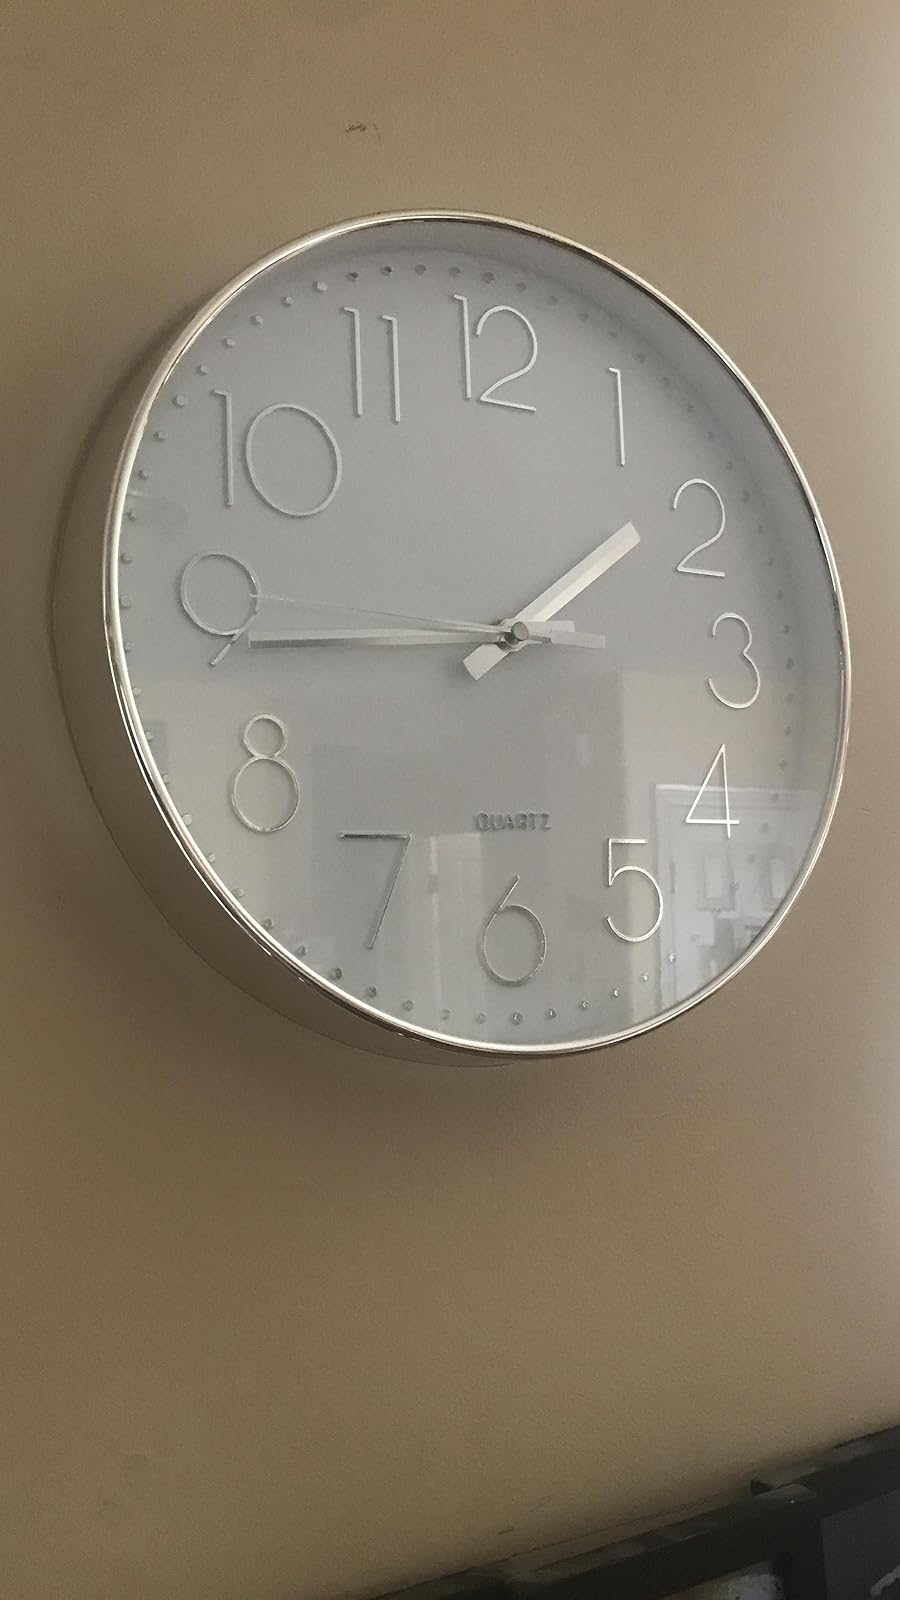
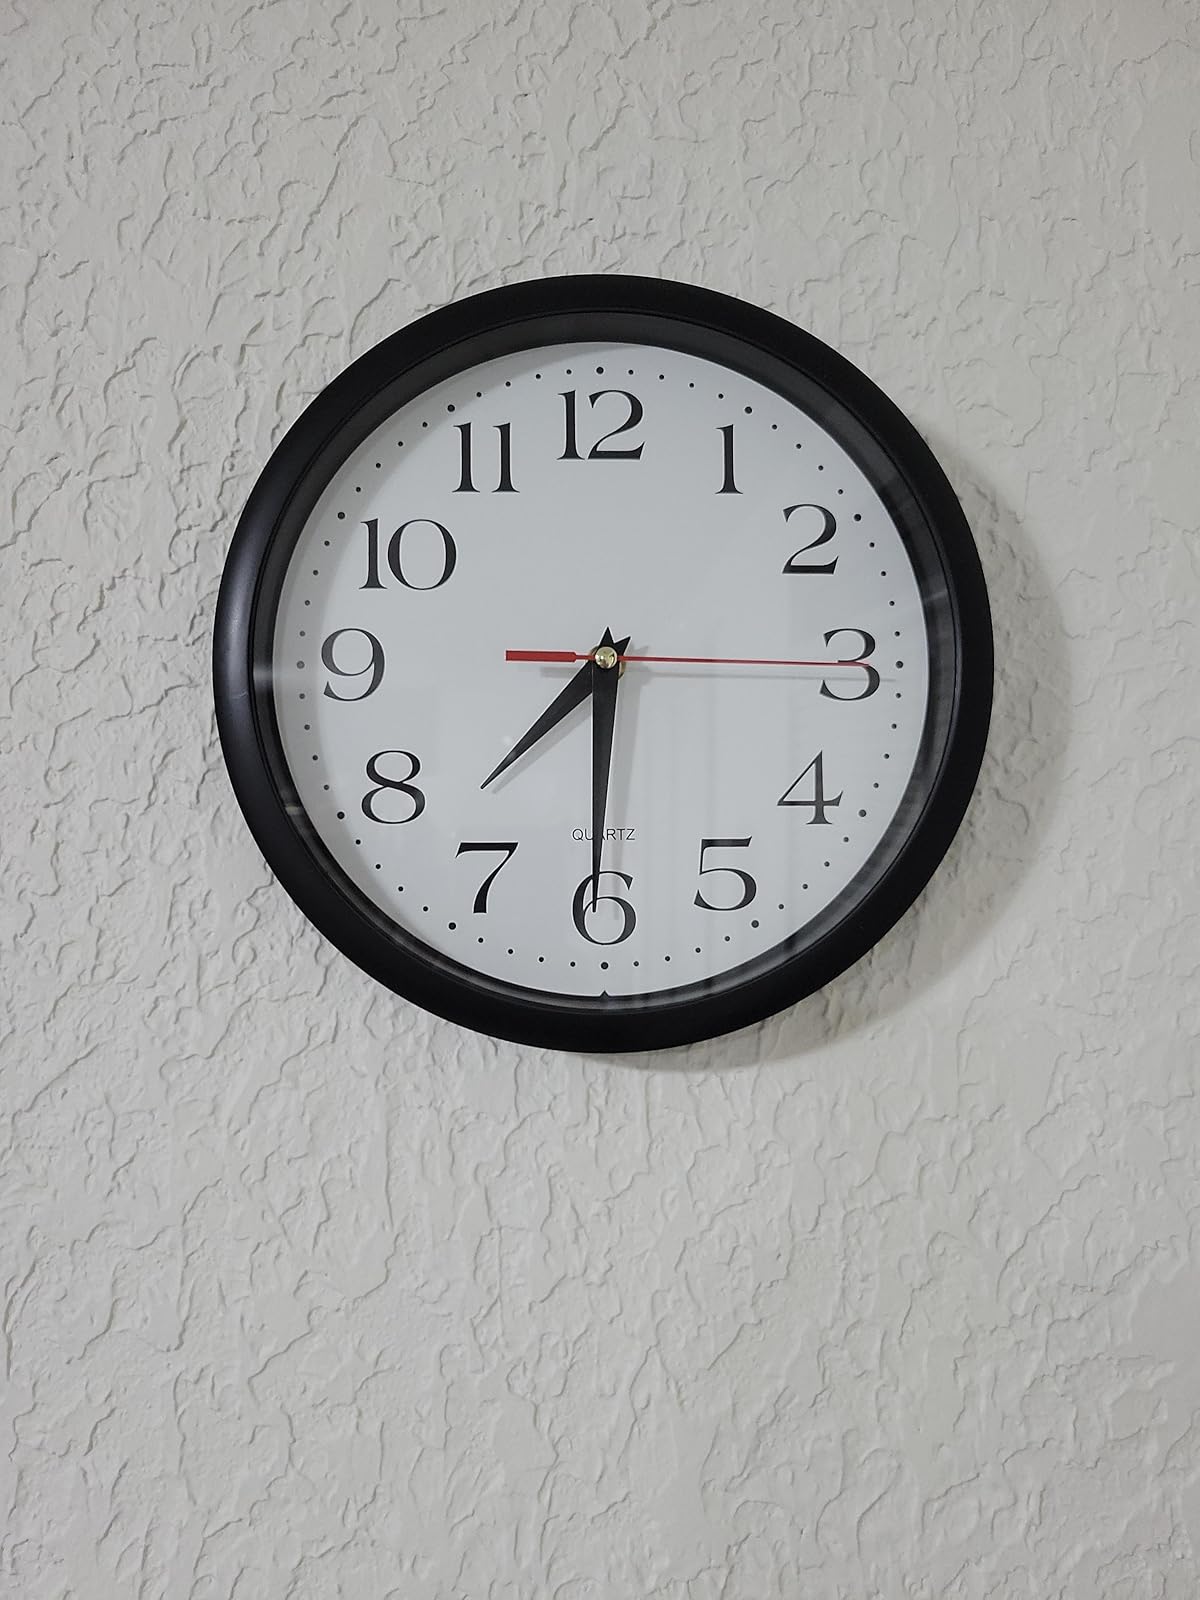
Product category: clock
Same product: no